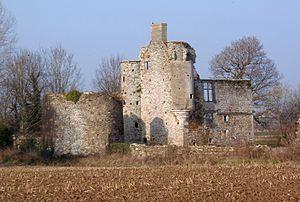
Remilly-sur-Lozon (Normandie, France). Ruine du château de Montfort.
Cet article recense les monuments historiques situés dans l'arrondissement de Saint-Lô, dans le département de la Manche.
Le château de Montfort est un ancien château fort, bâti à la fin du XVᵉ siècle, dont les vestiges se dressent sur la commune française de Remilly-sur-Lozon dans le département de la Manche en région Normandie.
Remilly-sur-Lozon est une ancienne commune française, commune déléguée de Remilly-les-Marais depuis le 1ᵉʳ janvier 2017, située dans le département de la Manche en région Normandie, peuplée de 695 habitants.